Sky position (RA, Dec in degrees): 176.209, 1.025
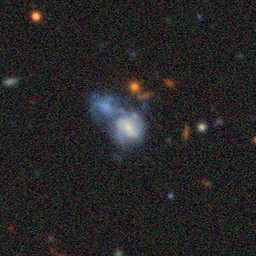
Galaxy morphology: Merging Galaxies